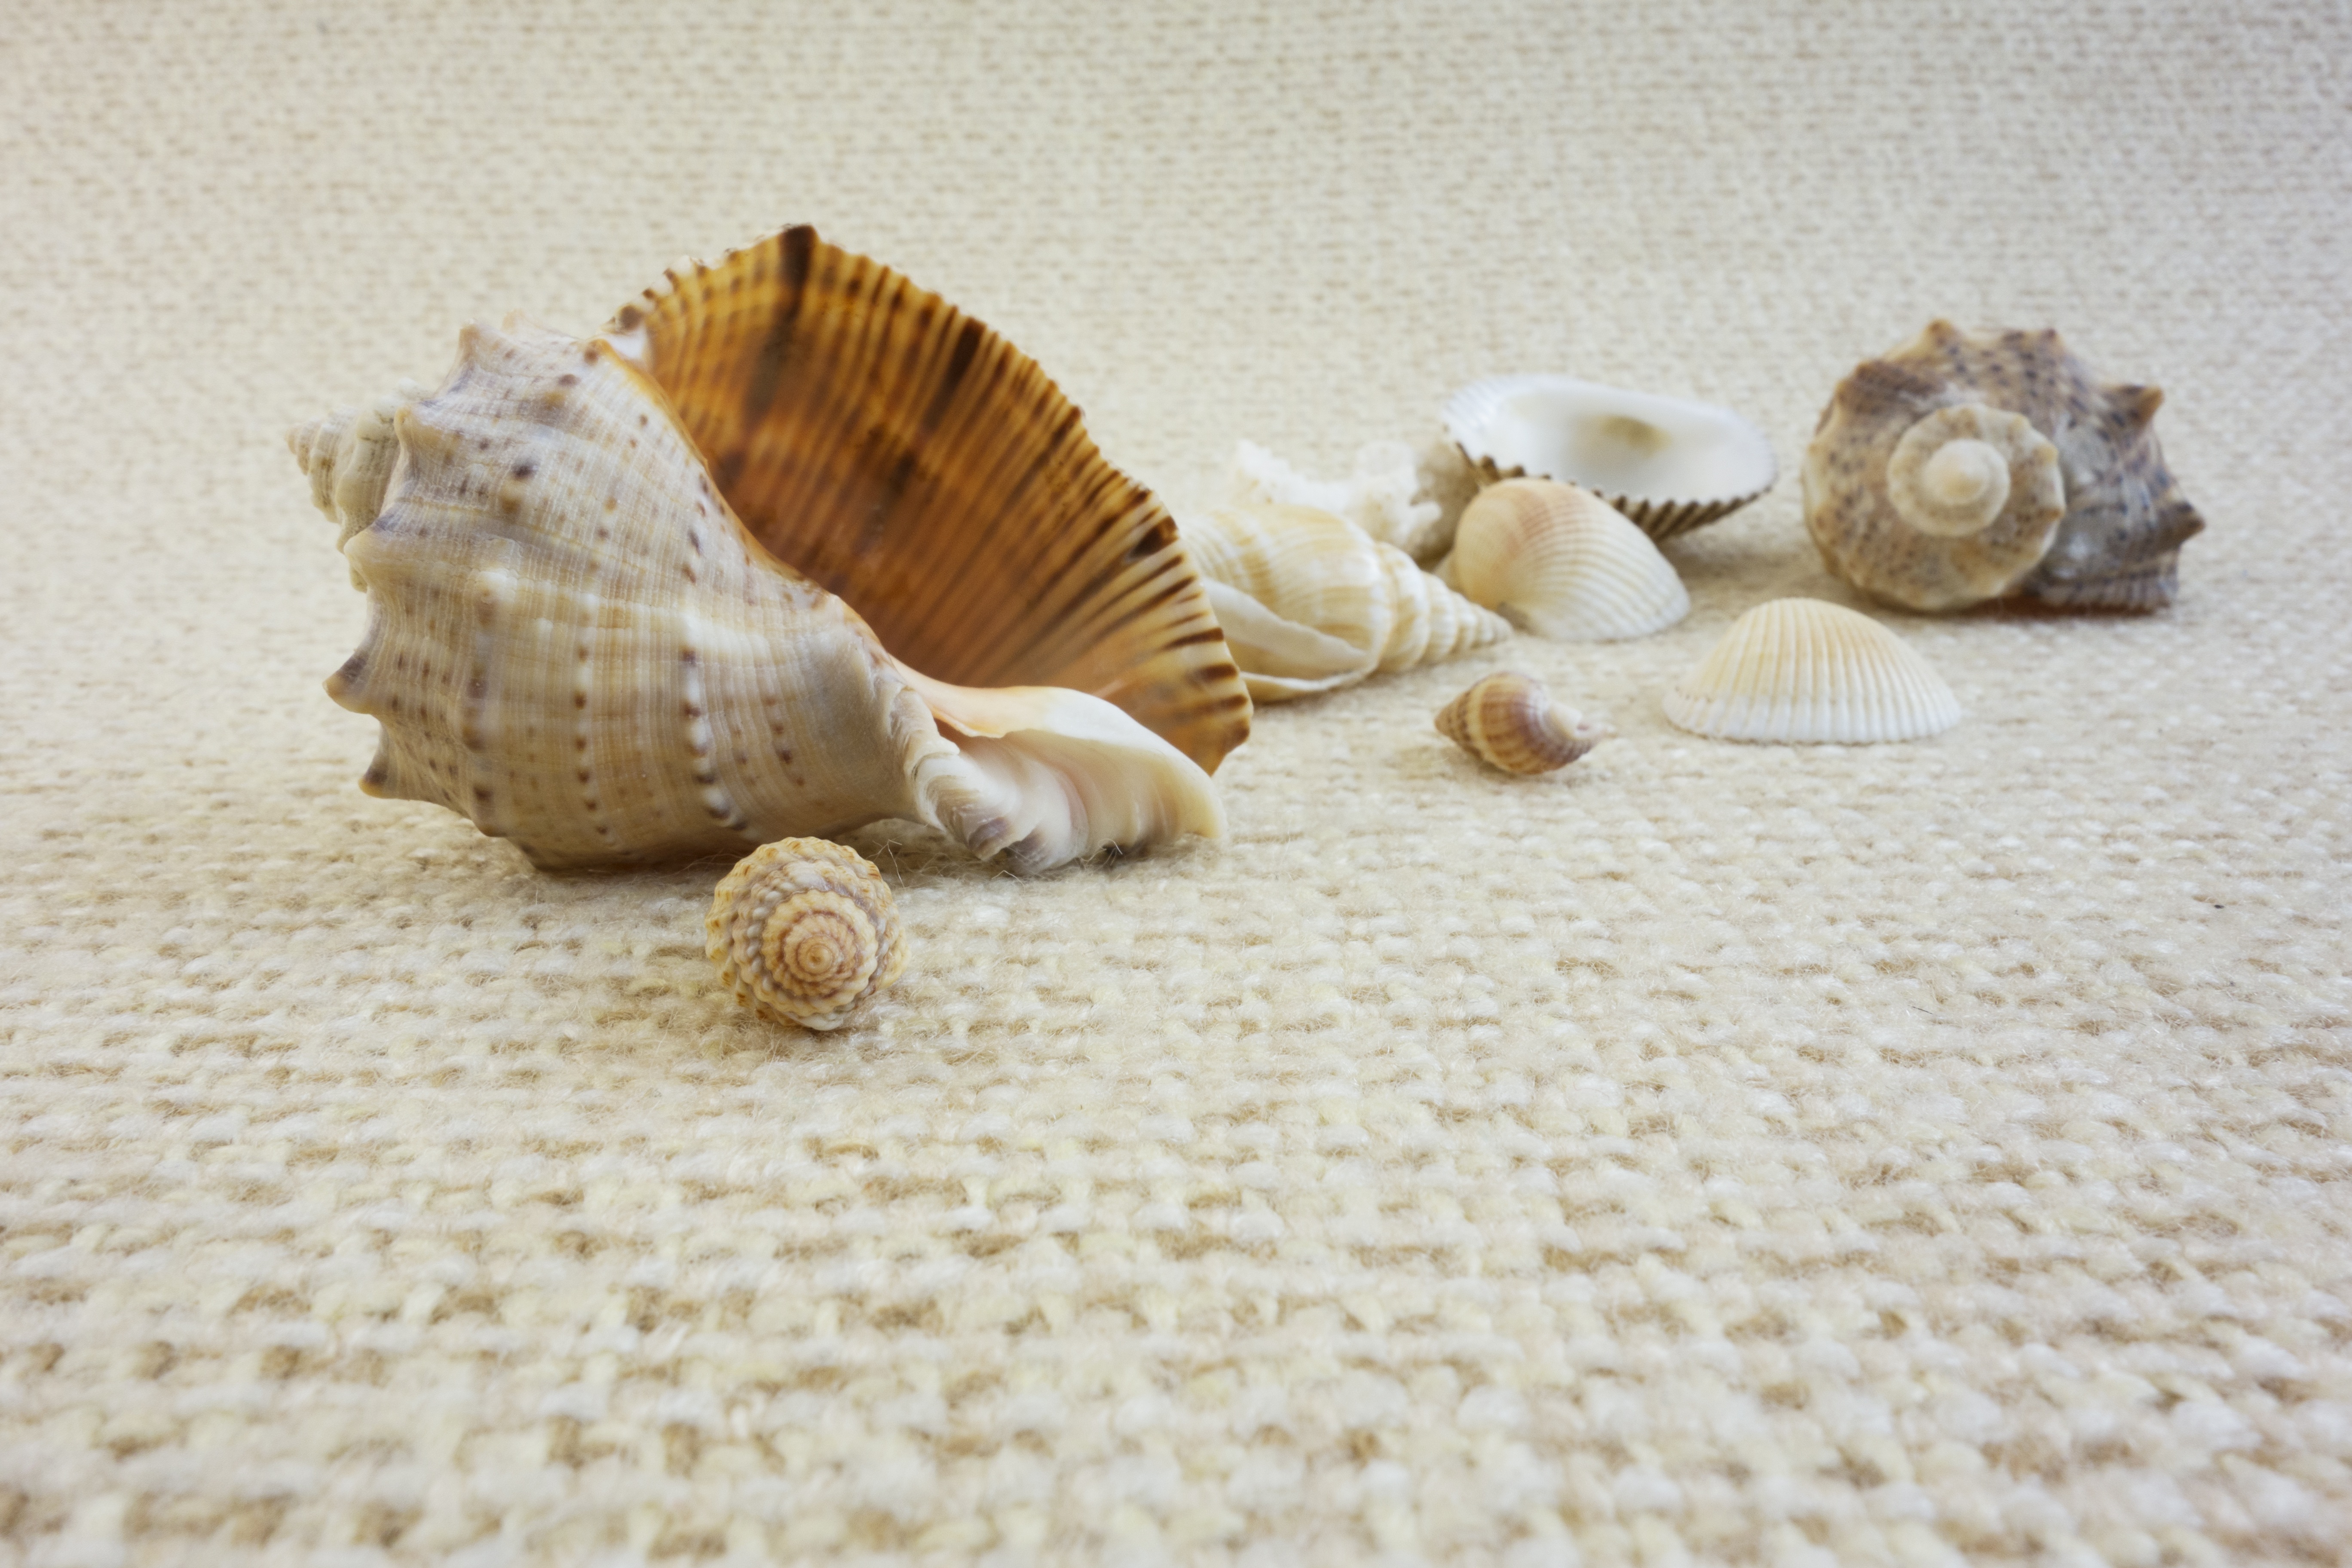
beach, sea, sand, wood, vacation, collection, sink, material, shell, invertebrate, life, seashell, clam, conch, snail, souvenir, cockle, sea snail, oceanic